Cheruthoni Dam

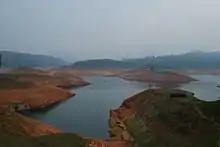
Kulamavu Dam Reservoir

On 10 August 2018, all five radial floodgates of the dam were raised for the first time in history with the water level in the dam exceeding the 2400 ft mark. The water level kept rising in Asia's biggest arch dam even after opening the first sluice gate which lead to the opening of all five gates within a matter of 26 hours. The spill gates sent down 750 cumecs (7.5 lakh litres per second) of water downstream, along with the heavy downpours resulting in widespread flooding along the state's longest river. On 15 August 2018 the gates were raised further owing to continuous downpour and release of water from Mullaperiyar Dam sending 1000 cumecs of water downstream.